Coincident disruptive coloration

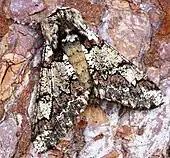
Forewing pattern of many moths such as "Biston strataria", the oak beauty moth, coincides with pattern on the narrow margin of hindwing visible at rest.

Cott concluded that the effect was concealment "so long as the false configuration is recognized in preference to the real one".